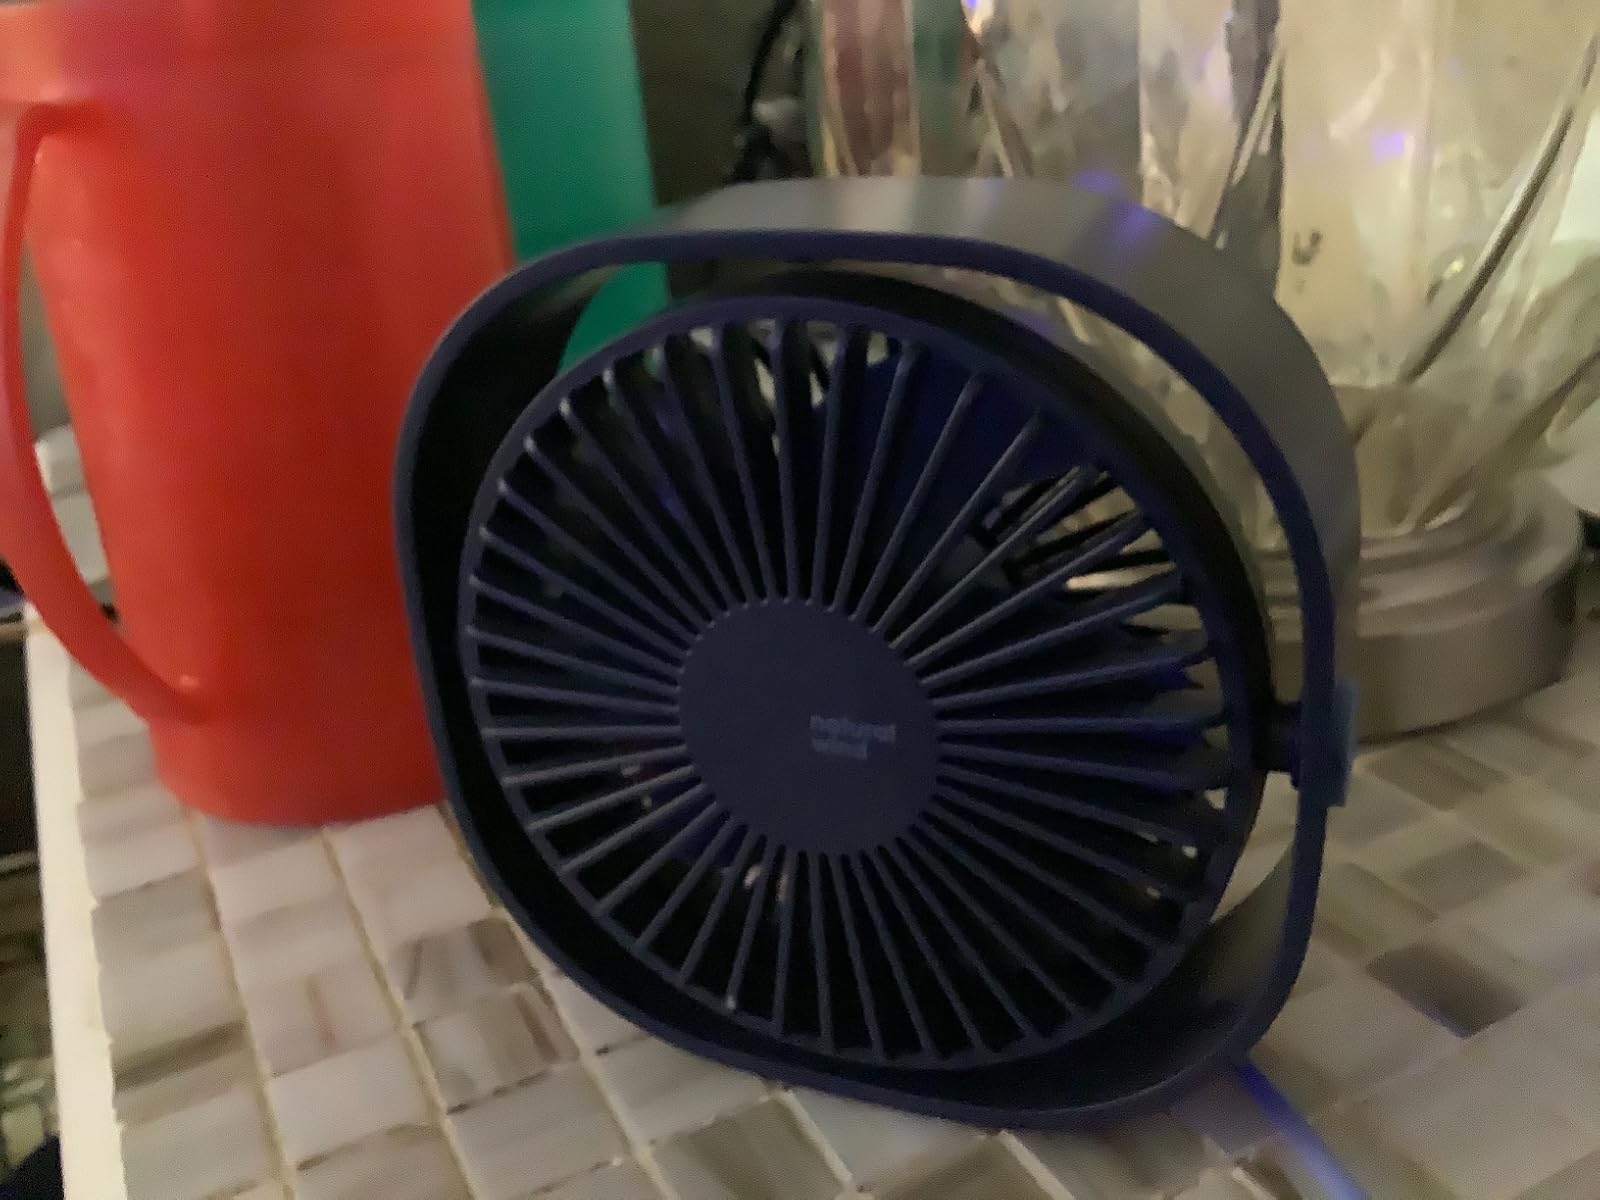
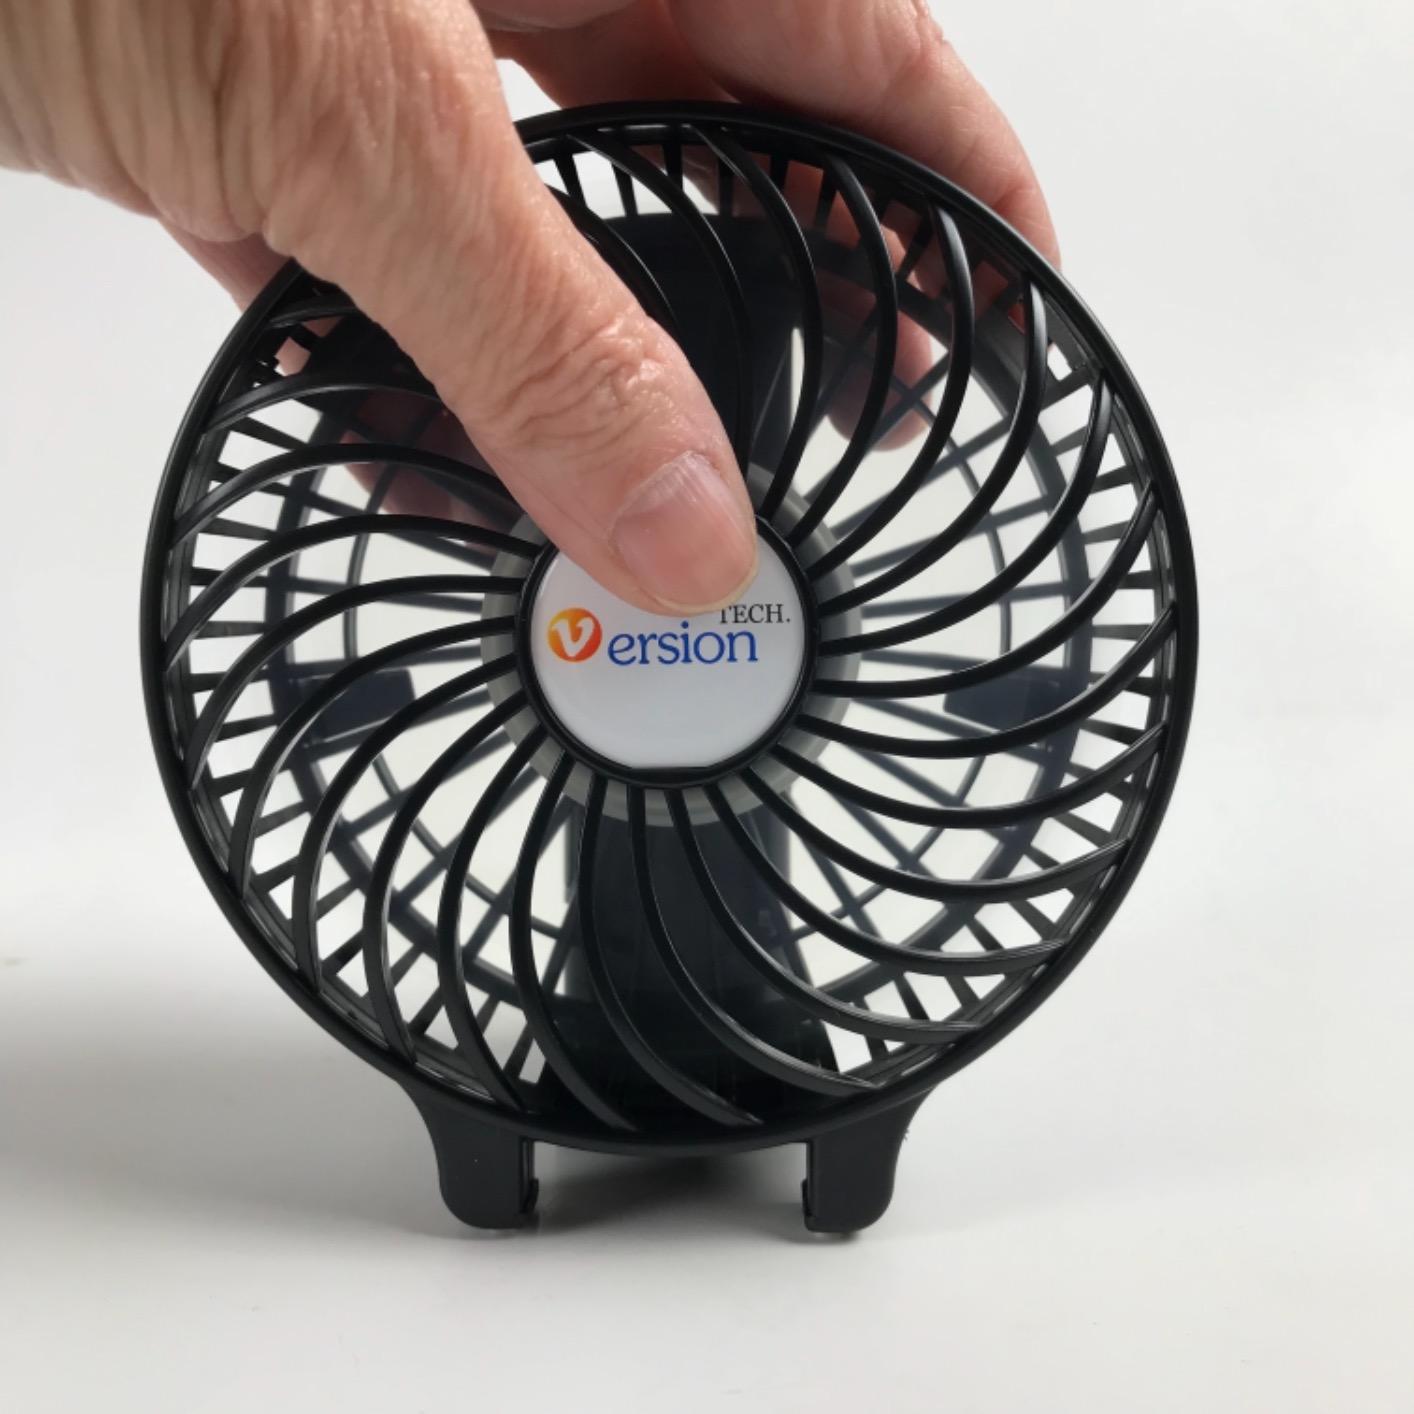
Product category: fan
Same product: no